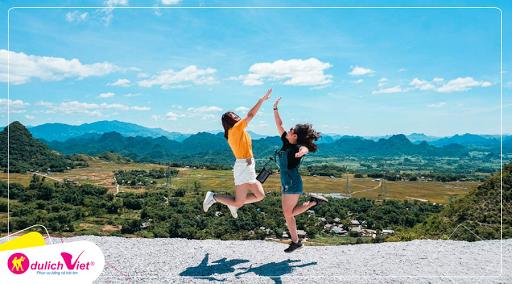
có thể thấy khung cảnh có nhiều cây xanh ở phía dưới